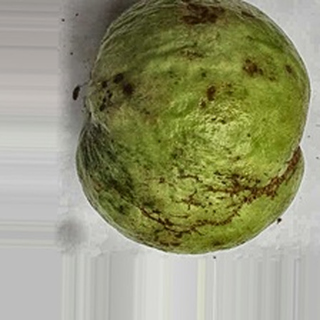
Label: guava_anthracnose